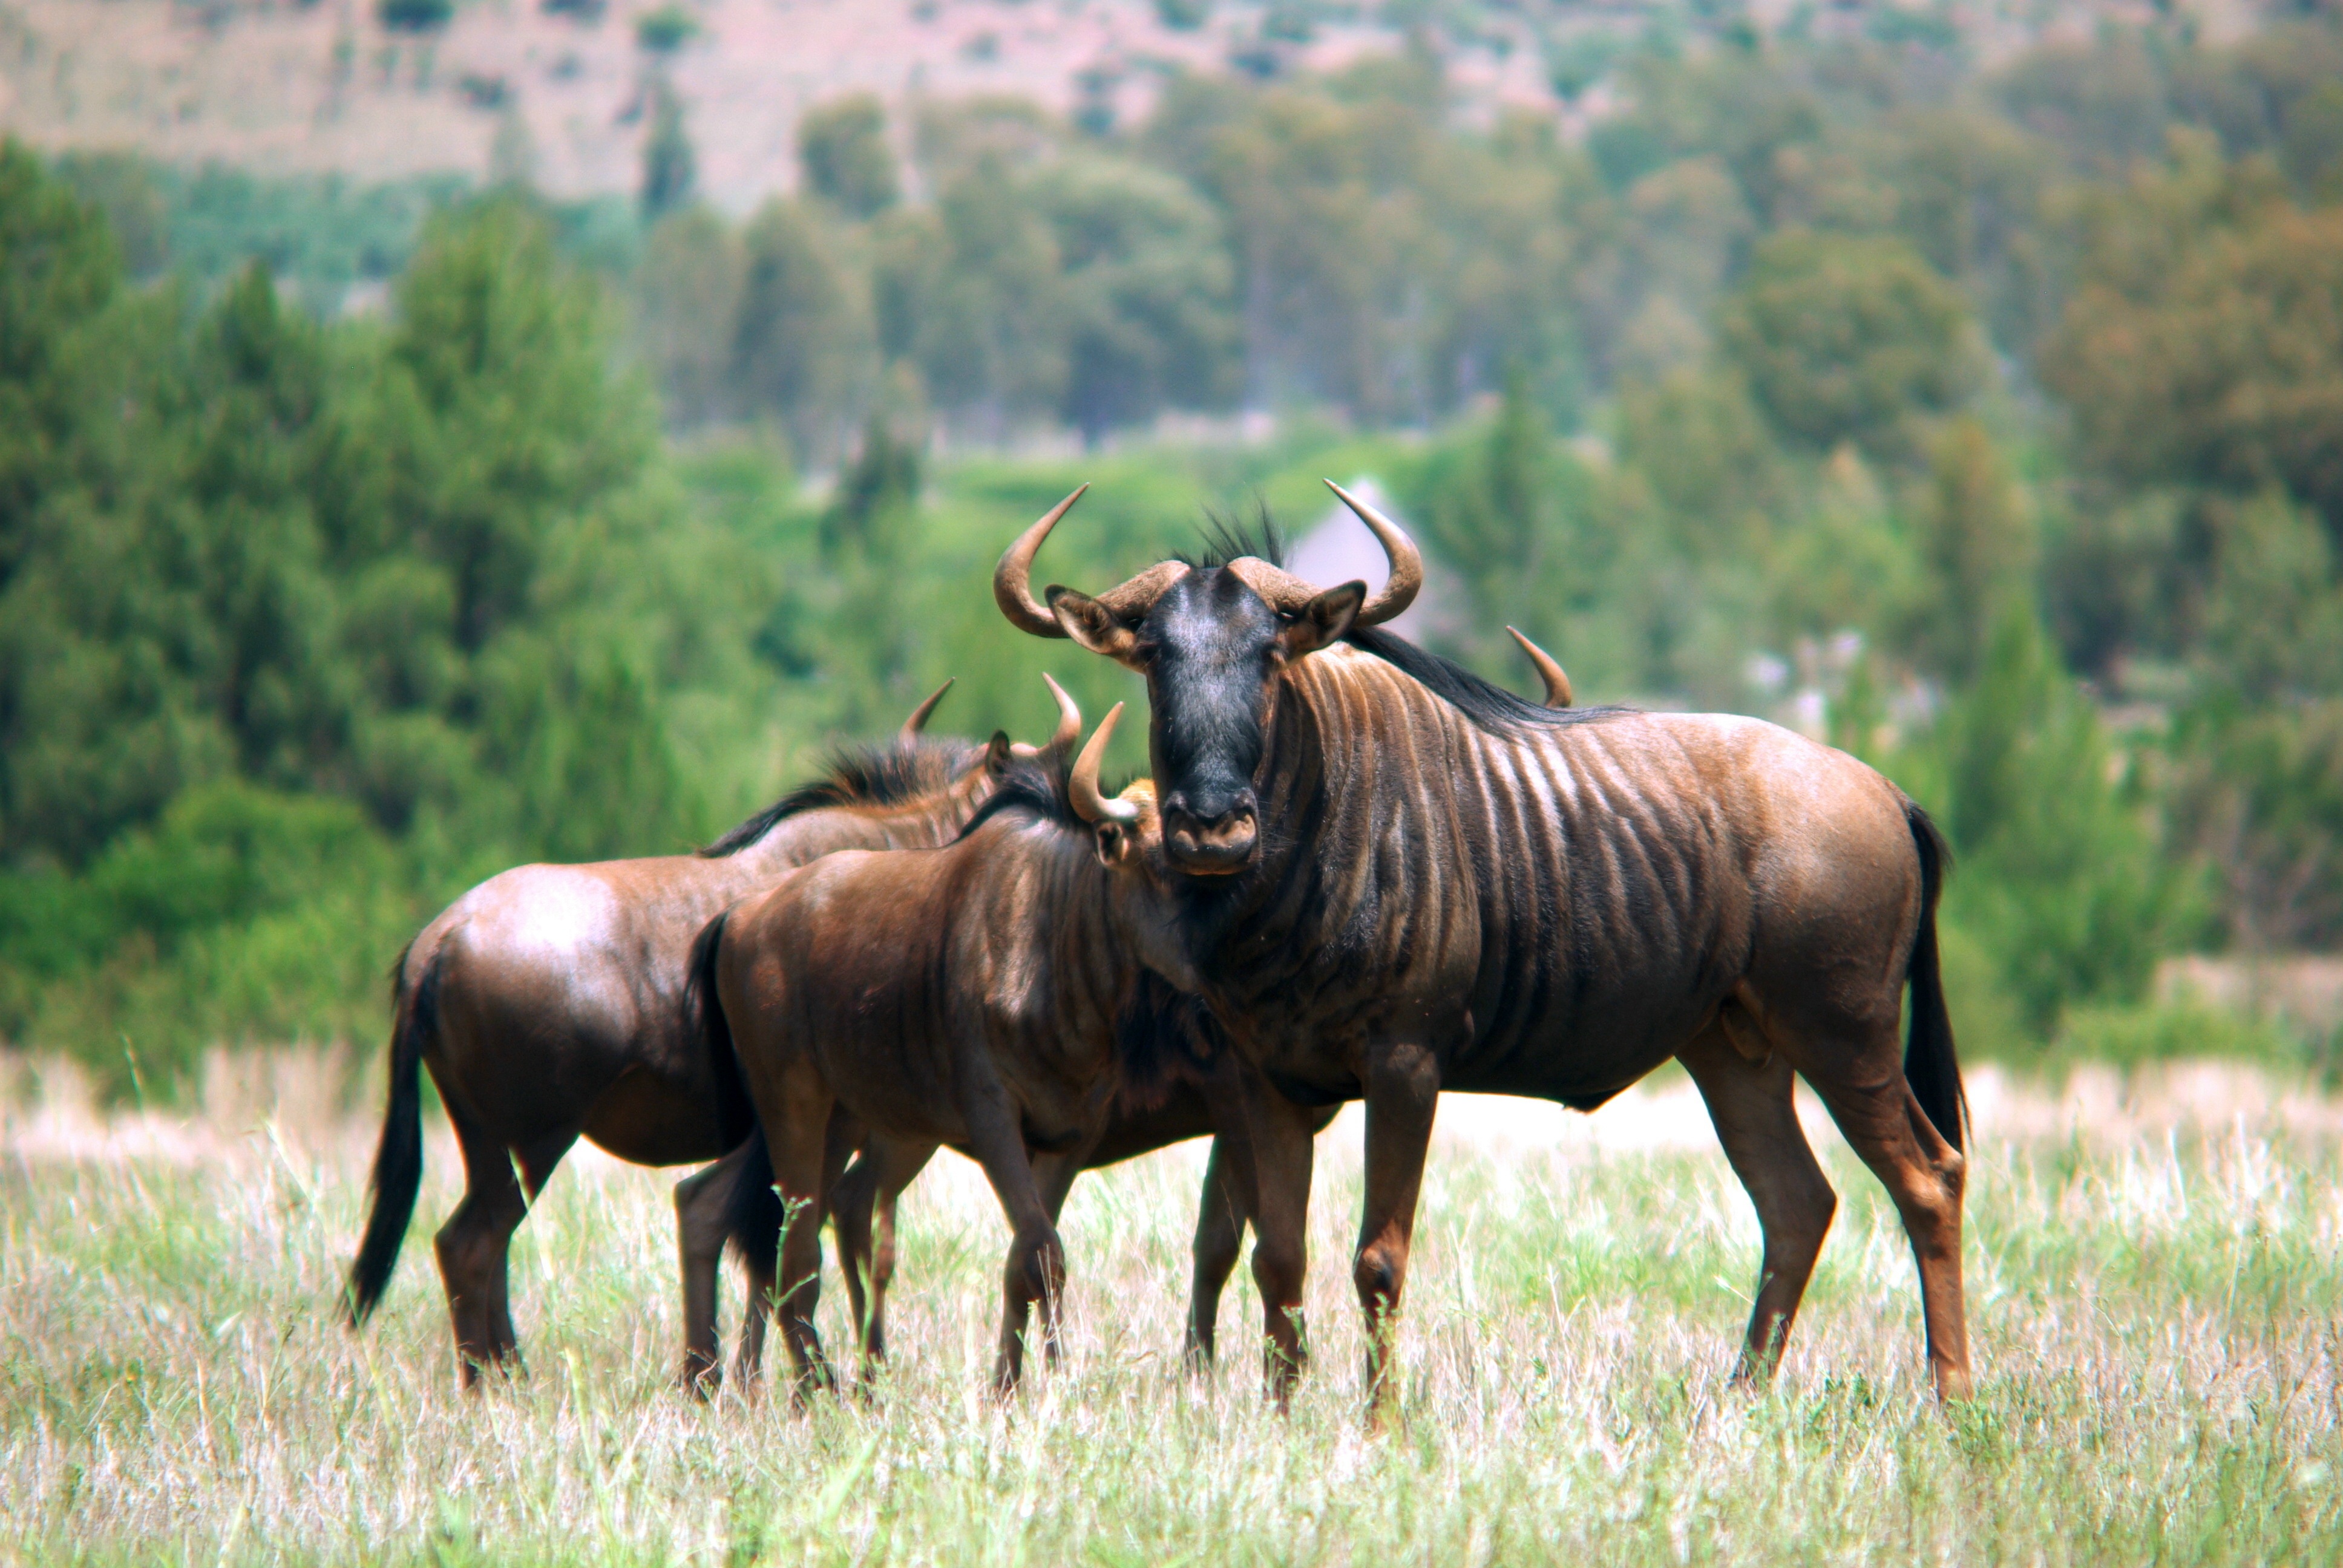
meadow, game, adventure, animal, travel, wildlife, wild, horn, herd, pasture, grazing, africa, mammal, fauna, savanna, ecology, bull, savannah, grassland, vertebrate, mare, conservation, safari, herbivore, south africa, ungulate, gnu, water buffalo, wildebeest, wary, cattle like mammal, cow goat family